Tucker Barnhart

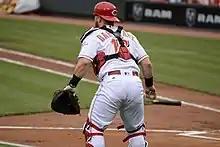
Barnhart catching in 2017

In 2010, Barnhart played for the Billings Mustangs of the Rookie-level Pioneer League. In 2011, he played for the Dayton Dragons of the Single–A Midwest League. He spent the 2012 season with the Bakersfield Blaze of the High–A California League and Pensacola Blue Wahoos of the Double–A Southern League. He played for Pensacola in 2013, and was named a Southern League All-Star. The Reds added Barnhart to their 40-man roster on November 20, 2013.